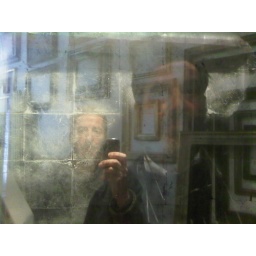
Refracted visions in white gold and glass